Primary color

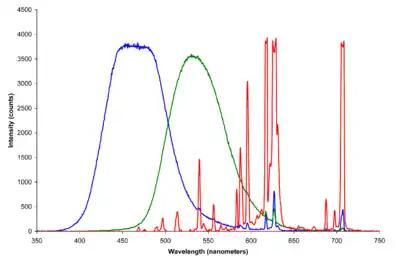
The emission spectra of the three phosphors that define the additive primary colors of a CRT color video display. Other electronic color display technologies (LCD, Plasma display, OLED) have analogous sets of primaries with different emission spectra.

Primary colors are colorants or colored lights that can be mixed in varying amounts to produce a gamut of colors. This is the essential method used to create the perception of a broad range of colors in, e.g., electronic displays, color printing, and paintings. Perceptions associated with a given combination of primary colors can be predicted by an appropriate mixing model (e.g., additive, subtractive) that uses the physics of how light interacts with physical media, and ultimately the retina to be able to accurately display the intended colors.